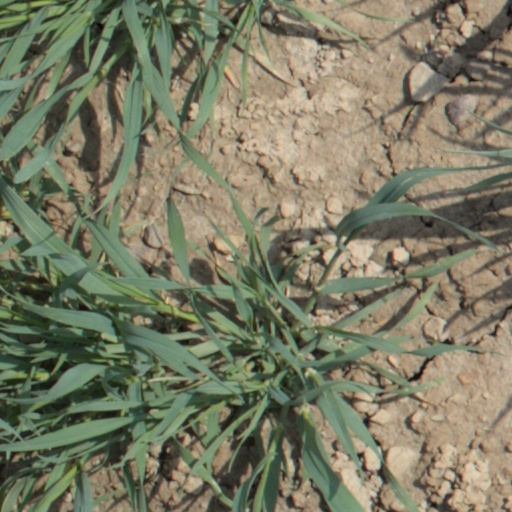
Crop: wheat